Rauheneck Castle (Ebern)

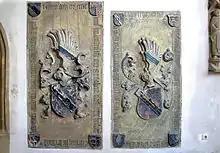
The gravestone of the last Marschalke of Rauheneck in the parish church of St. Kilian at Pfarrweisach

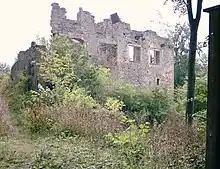
The "palas" in August 2005

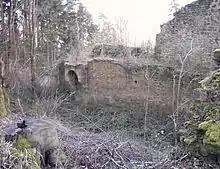
The Hussite period "zwinger" system with its partially preserved bretèche

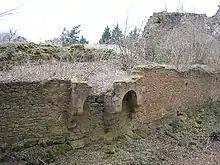
"Zwinger", bretèche and the remains of the old enceinte

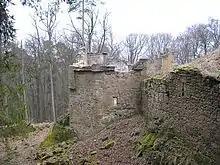
Advanced state of decay of the castle chapel

According to legend, Rauheneck Castle had been built around 1180 the Brambergs after the destruction of their nearby castle had forced them to leave. Thereafter the family named itself after their new castle. In 1231, the free knight, Louis of Ruheneke, placed himself, half the castle and other sundry estates under the lordship of the Bishopric of Würzburg. This was almost certainly not by choice. The family of Rau(h)eneck appears to have died out a short while later (around 1250).